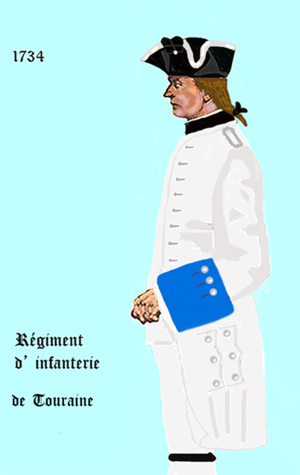
Uniformes de l' infanterie française conformément àu décret d' application de 1734. À „LES UNIFORMES ET LES DRAPEAUX DE L'ARMÉE DU ROI“ Marseille 1899. N° 18
Le régiment de Touraine est un régiment d'infanterie du royaume de France, créé en 1625 sous le nom de régiment de Plessis-Joigny, devenu sous la Révolution le 33ᵉ régiment d'infanterie de ligne.